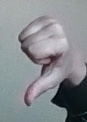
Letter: waw